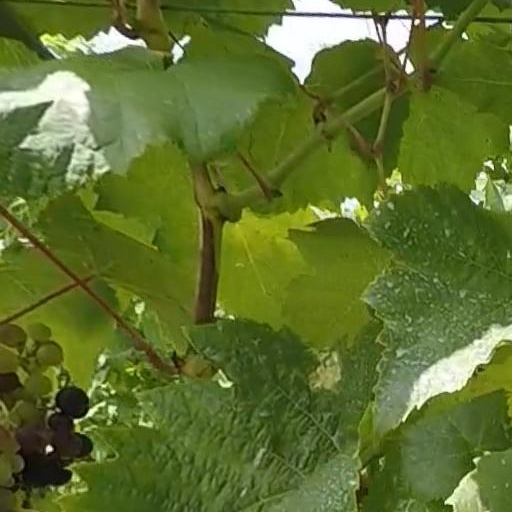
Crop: grape